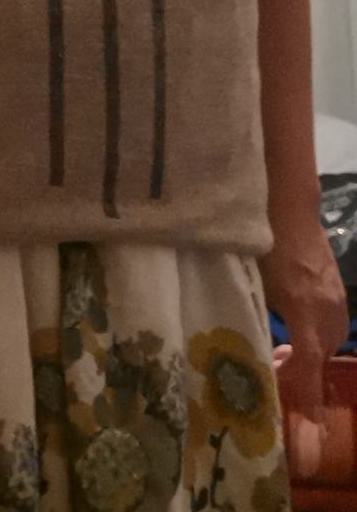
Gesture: no_gesture